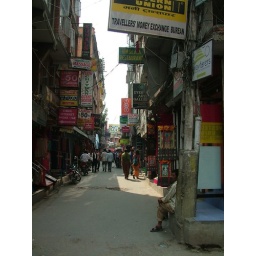
A typical road in Kathmandu. Only missing thing are the homicidal car drivers